Birmingham City University

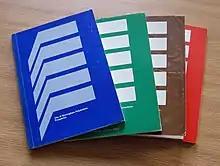
Early Birmingham Polytechnic prospectuses showing the original logo

It was formed initially out of five colleges. Some of the colleges' staff fought against the merger but later changed their minds. The colleges were: